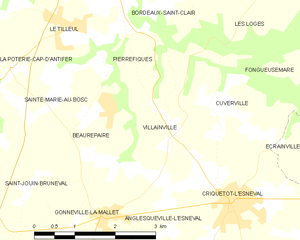
Carte des communes françaises Villainville
Villainville est une commune française située dans le département de la Seine-Maritime, en région Normandie.